Percy Pickard

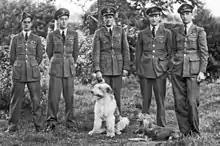
161 pilots Jim McCairns, Hugh Verity, Pickard, Peter Vaughan-Fowler and Bunny Rymills in the garden area behind the Tangmere cottage, 1943

In November 1941 Pickard was made commanding officer of 51 Squadron stationed at RAF Dishforth. The squadron was flying Whitleys. The older bombers were being used for photographic reconnaissance to evaluate targets and assess bomb damage.